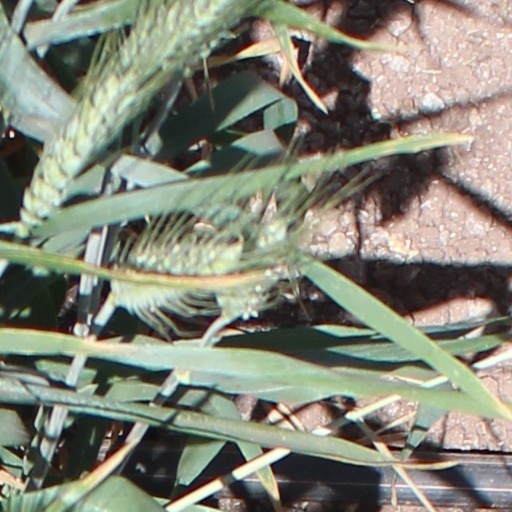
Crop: wheat